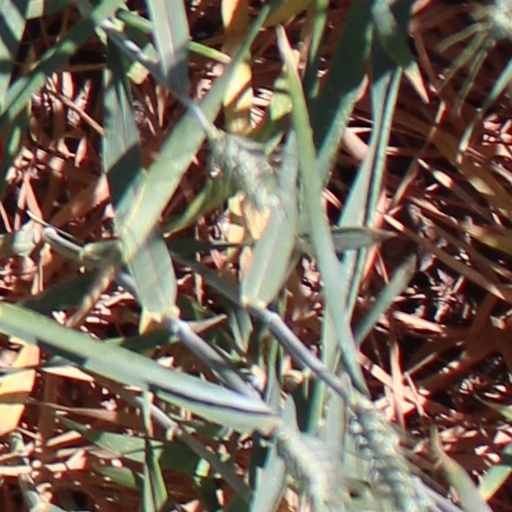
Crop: wheat